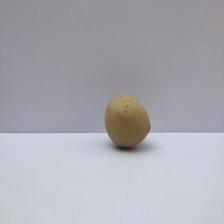
Size: Small